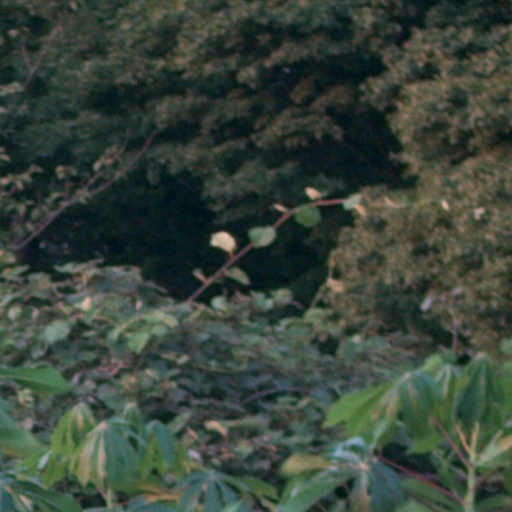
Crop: cassava